Vetera

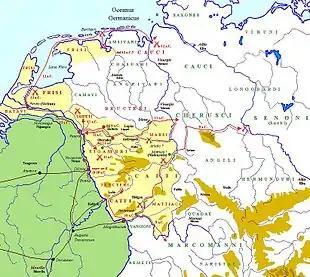
Campaigns of Drusus (The places indicated do not necessarily correspond to the current state of scholarship).

"Vetera I" was located on the southern slope of the "Fürstenberg", a glacial terminal moraine surrounded by swamp and moorland in ancient times, a good two kilometres south-southeast of the centre of Xanten. The present-day archaeological monument is located directly north-northwest of the Xanten suburb of Birten, beneath largely agricultural land. In ancient times, the camp was located in an exposed position opposite the mouth of the river Lippe, which at that time was not yet in Wesel, but a little to the north.